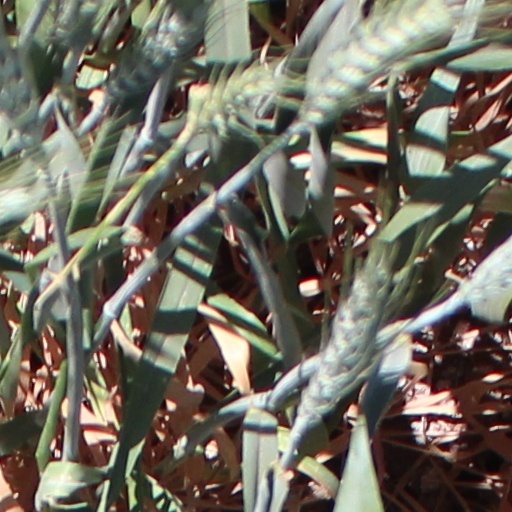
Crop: wheat